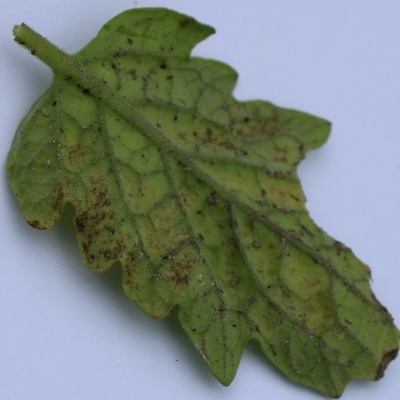
Crop: Tomato
Condition: septoria leaf spot